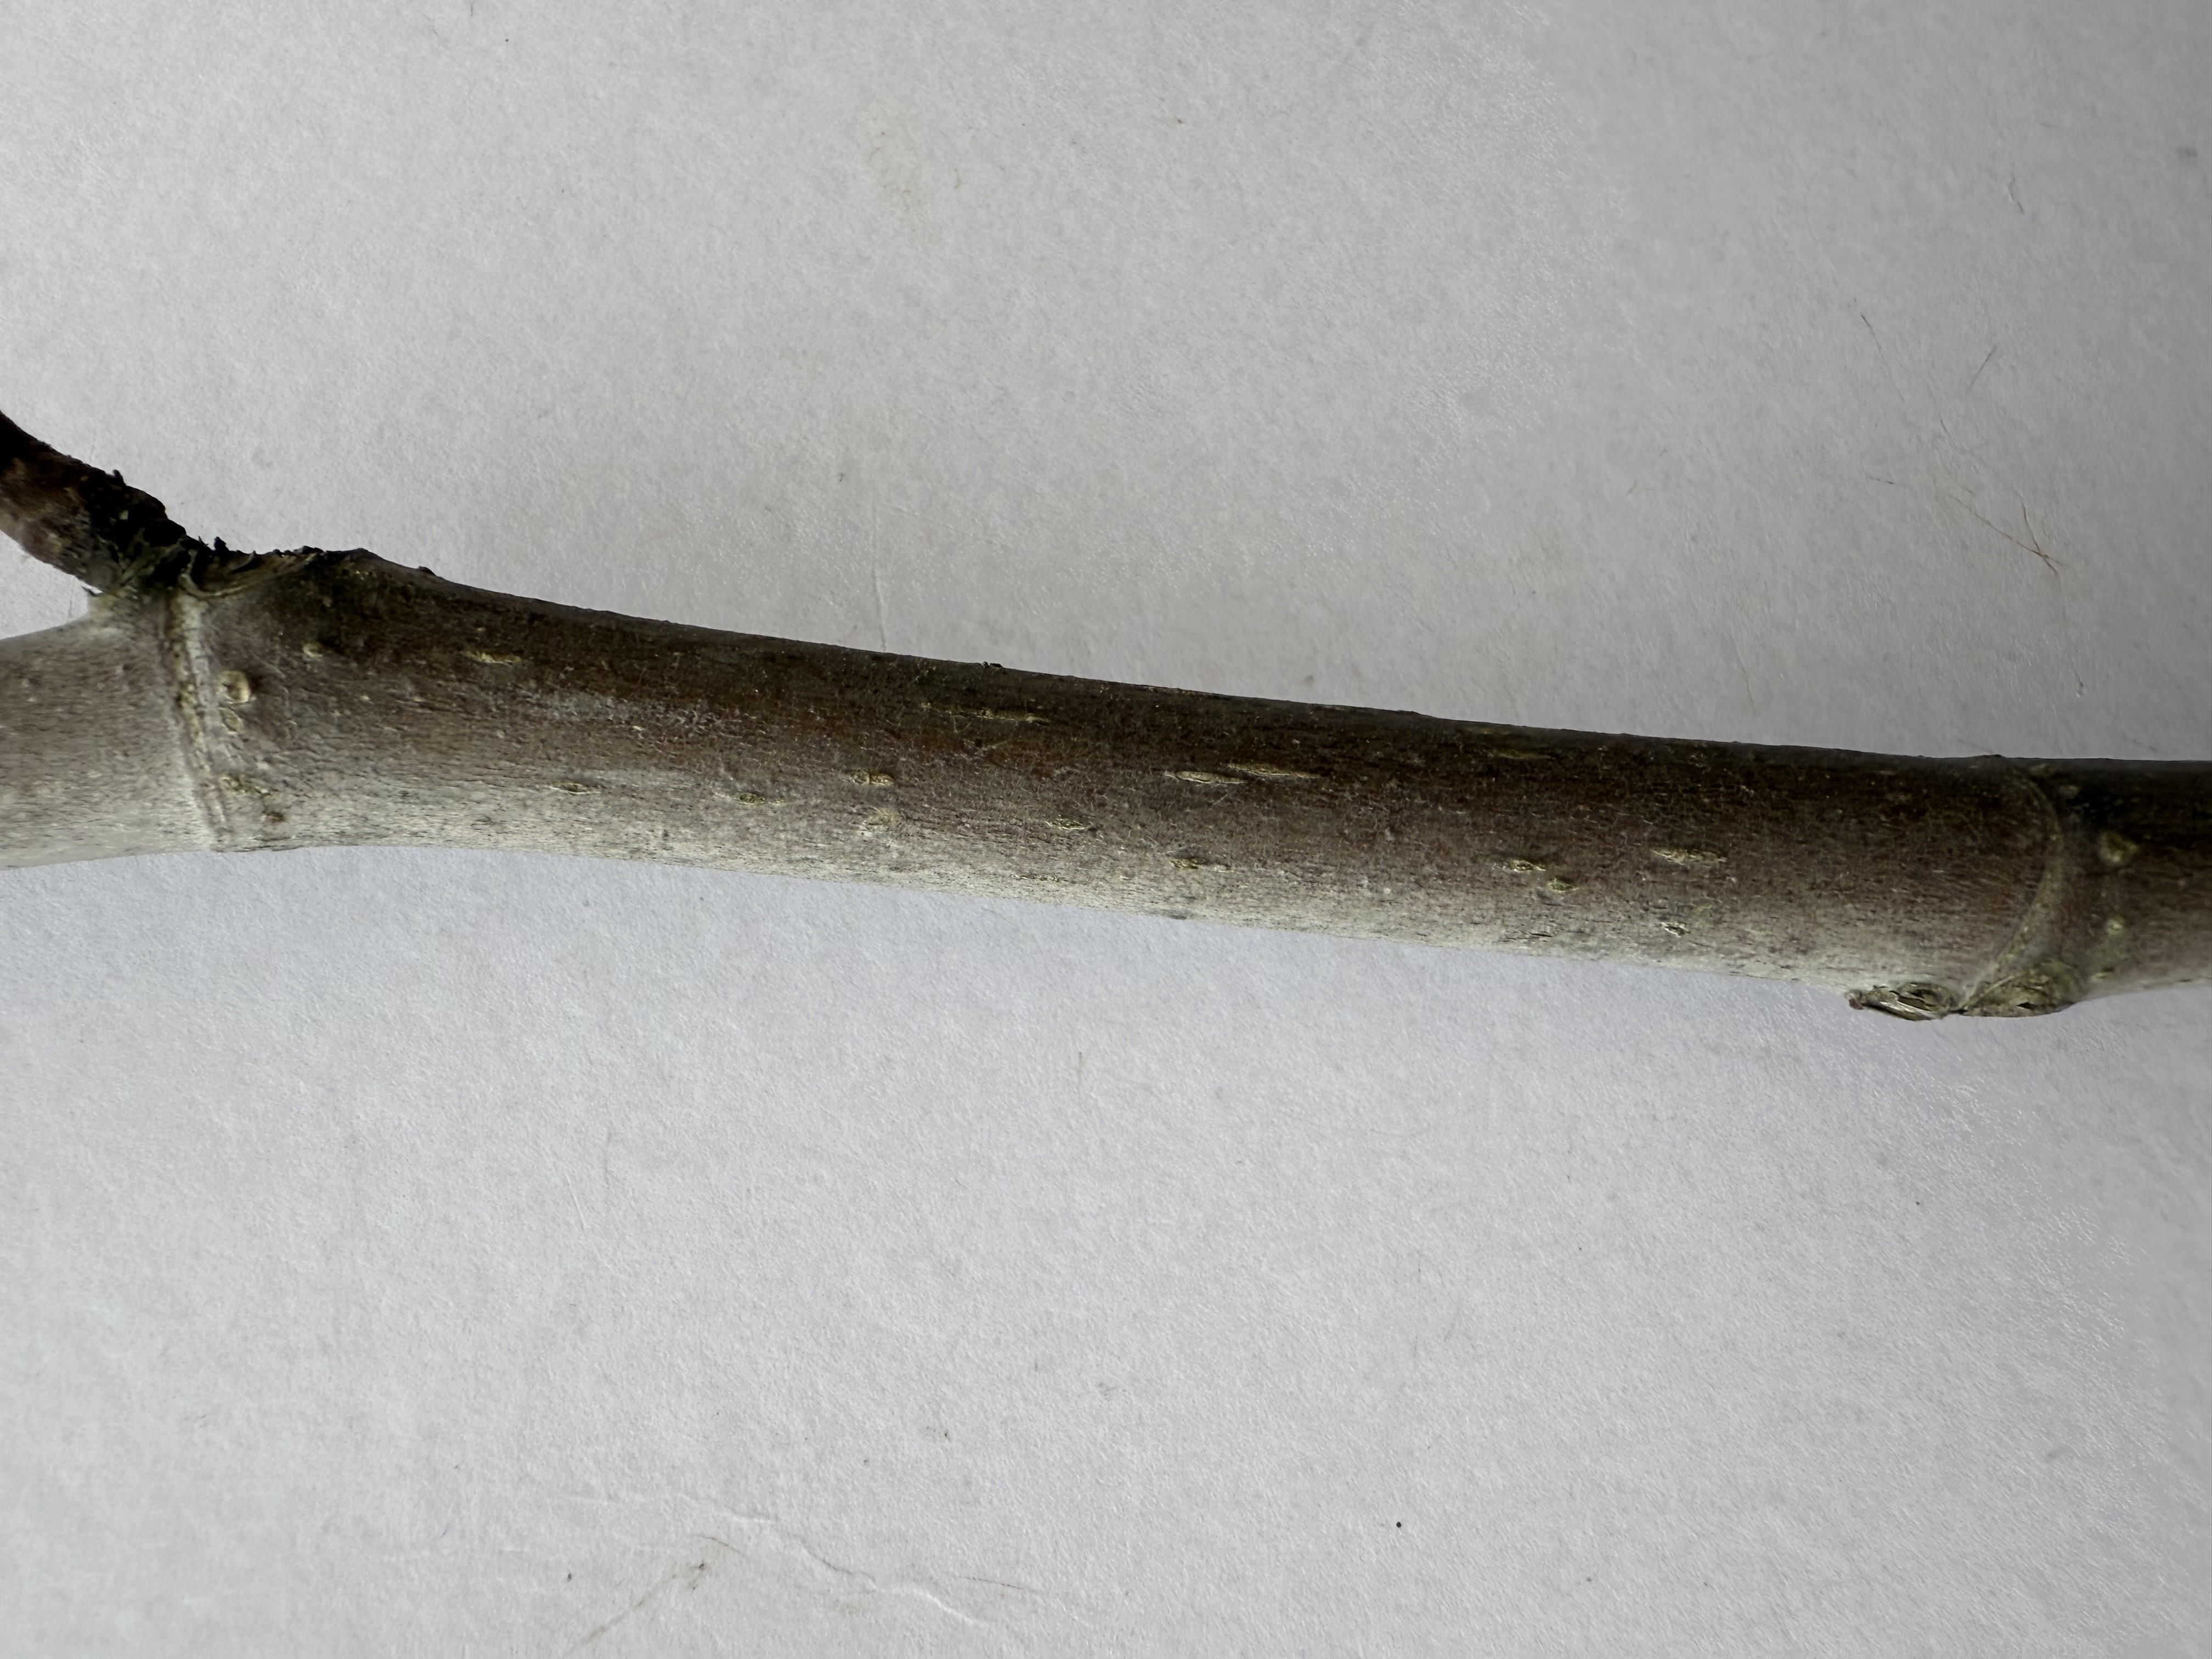
Variety: Black Fig